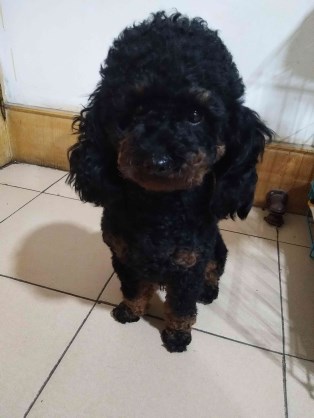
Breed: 7449-n000128-teddy